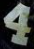
Number: 4